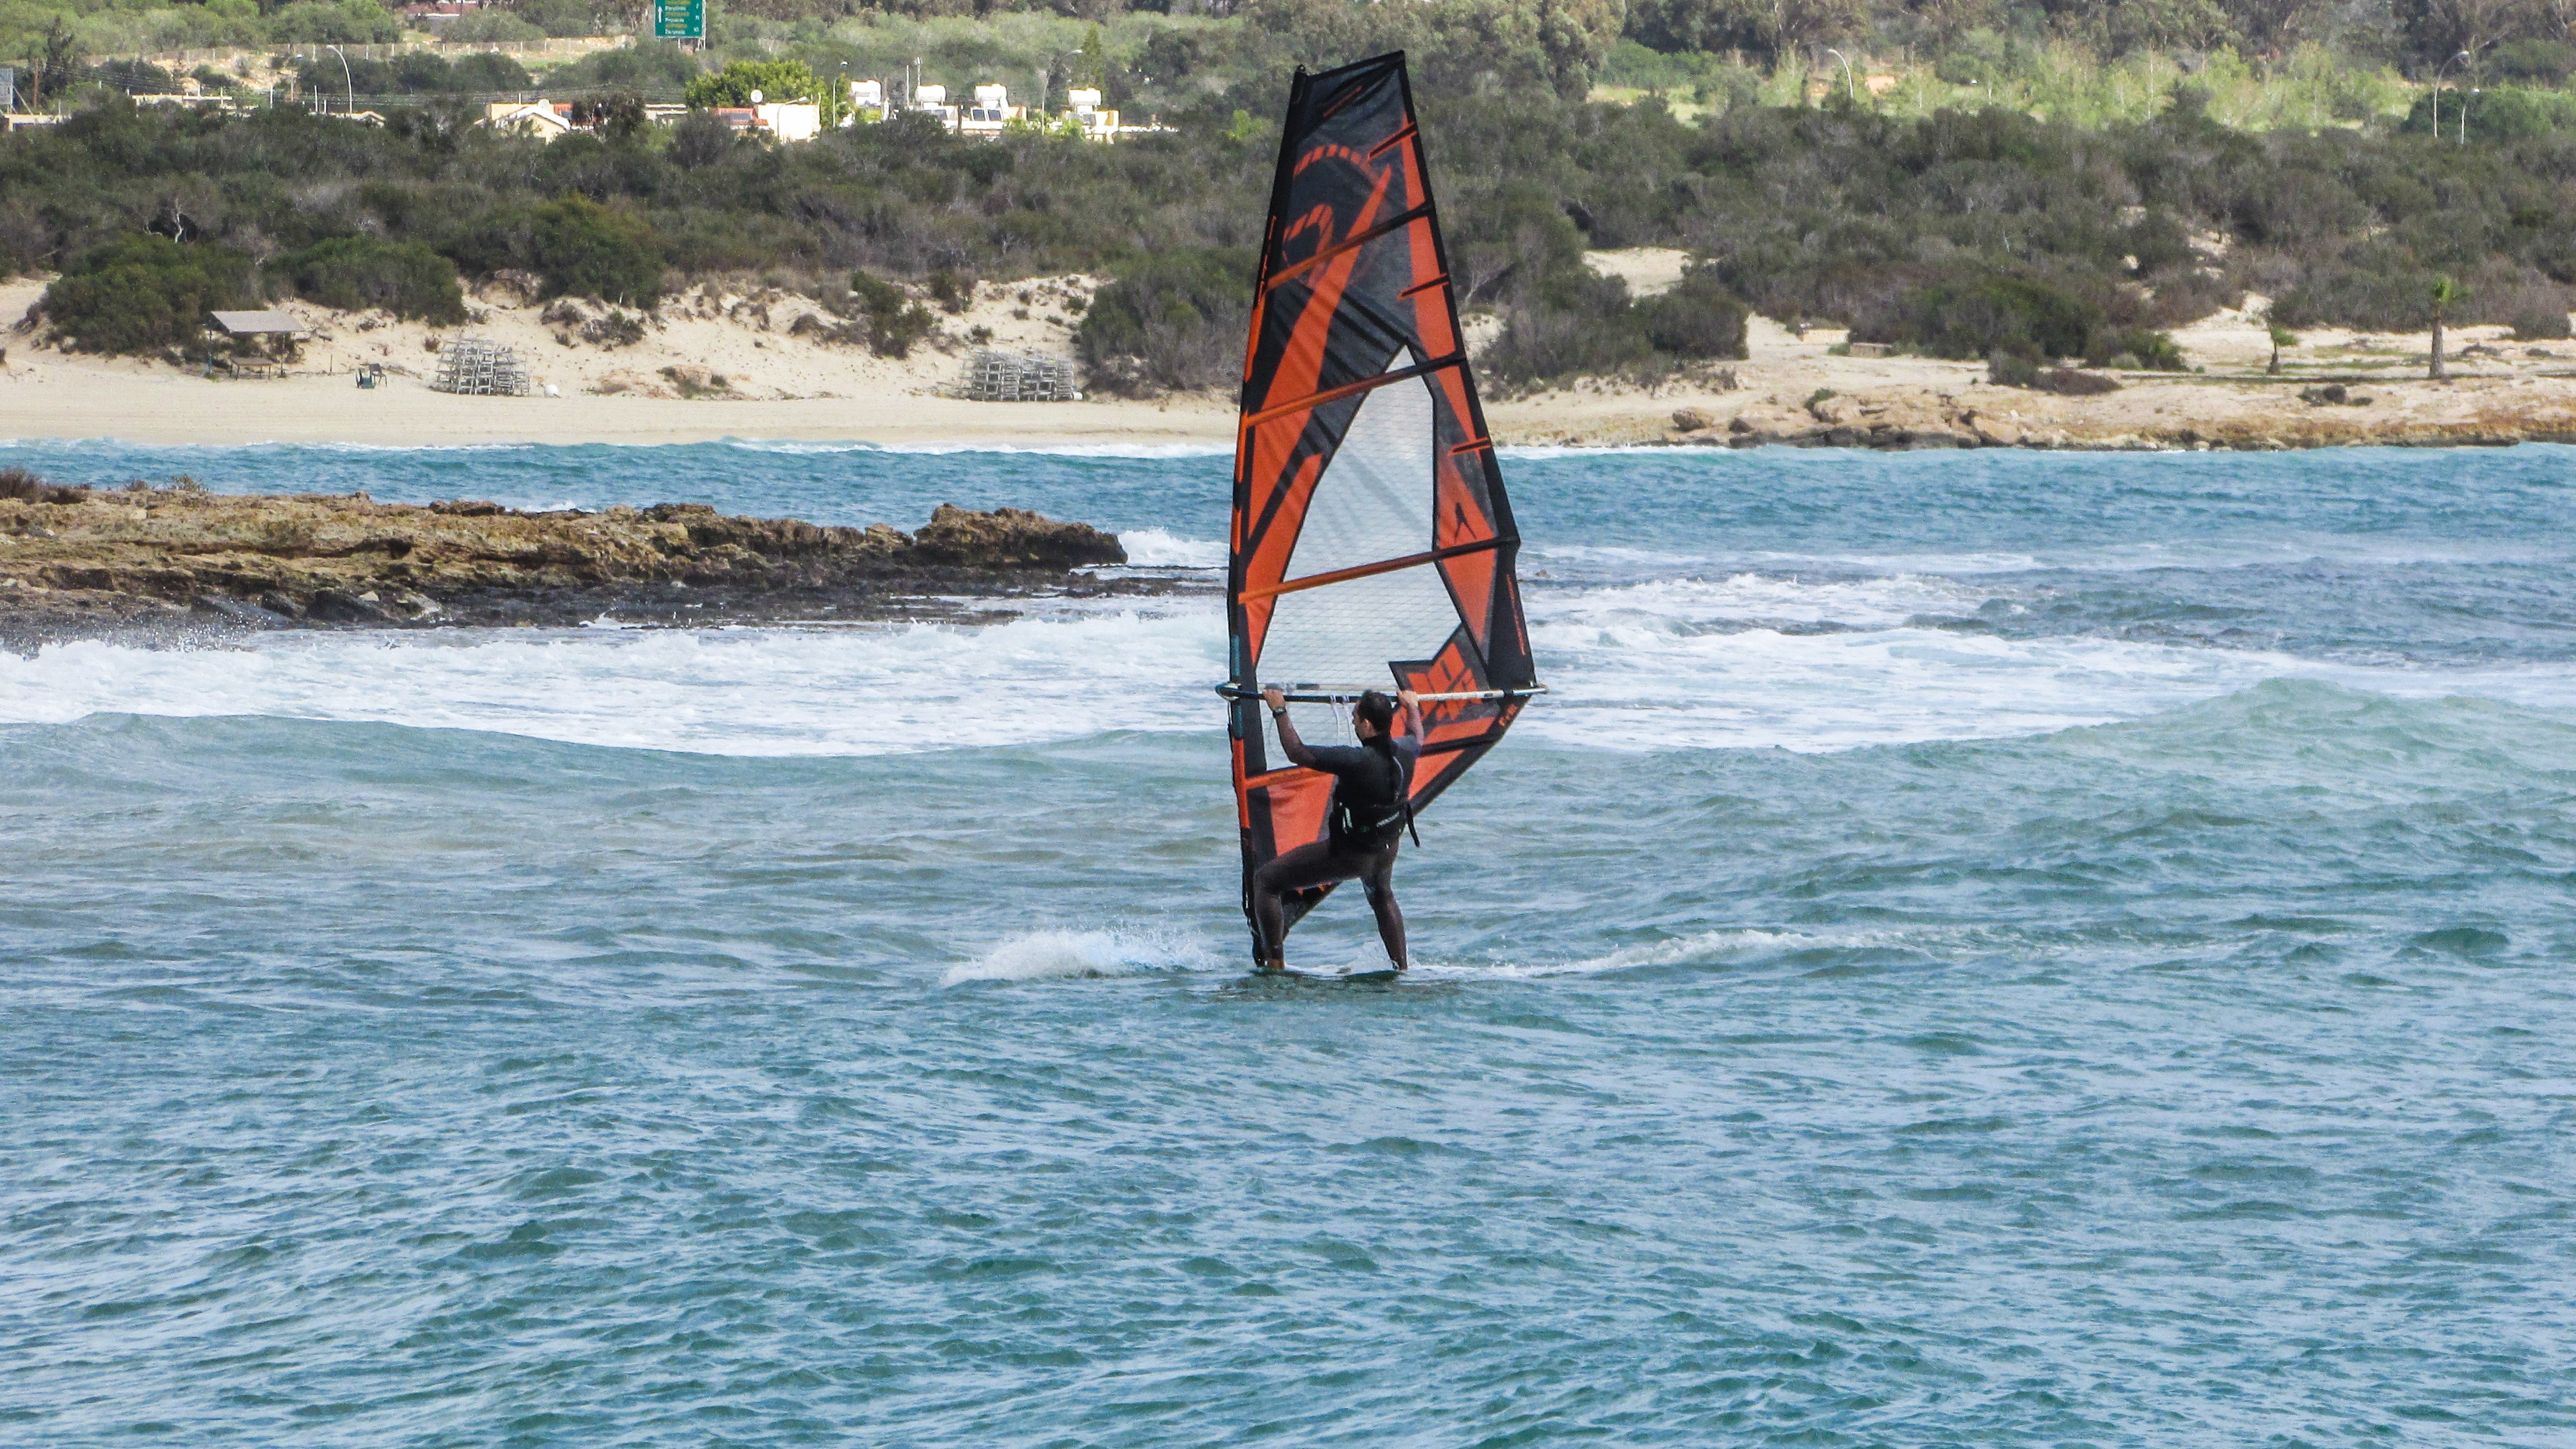
sport, wind, surfer, recreation, surfing, sailing, extreme sport, sports, windsurfing, sail, cyprus, ayia napa, water sport, outdoor recreation, wind wave, boardsport, surface water sports